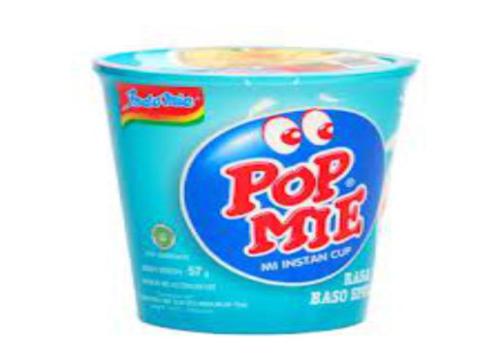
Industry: Food